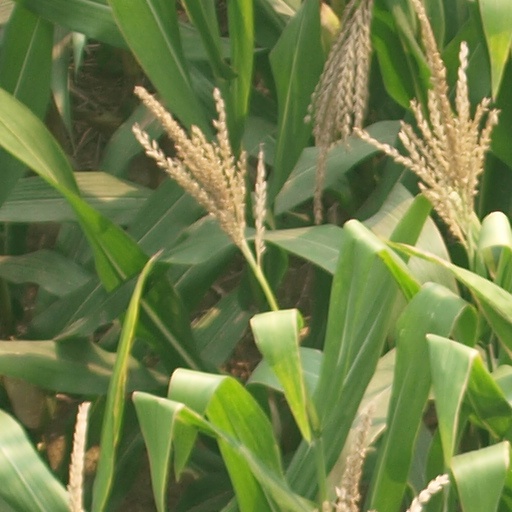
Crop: maize; corn